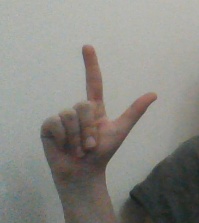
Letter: laam